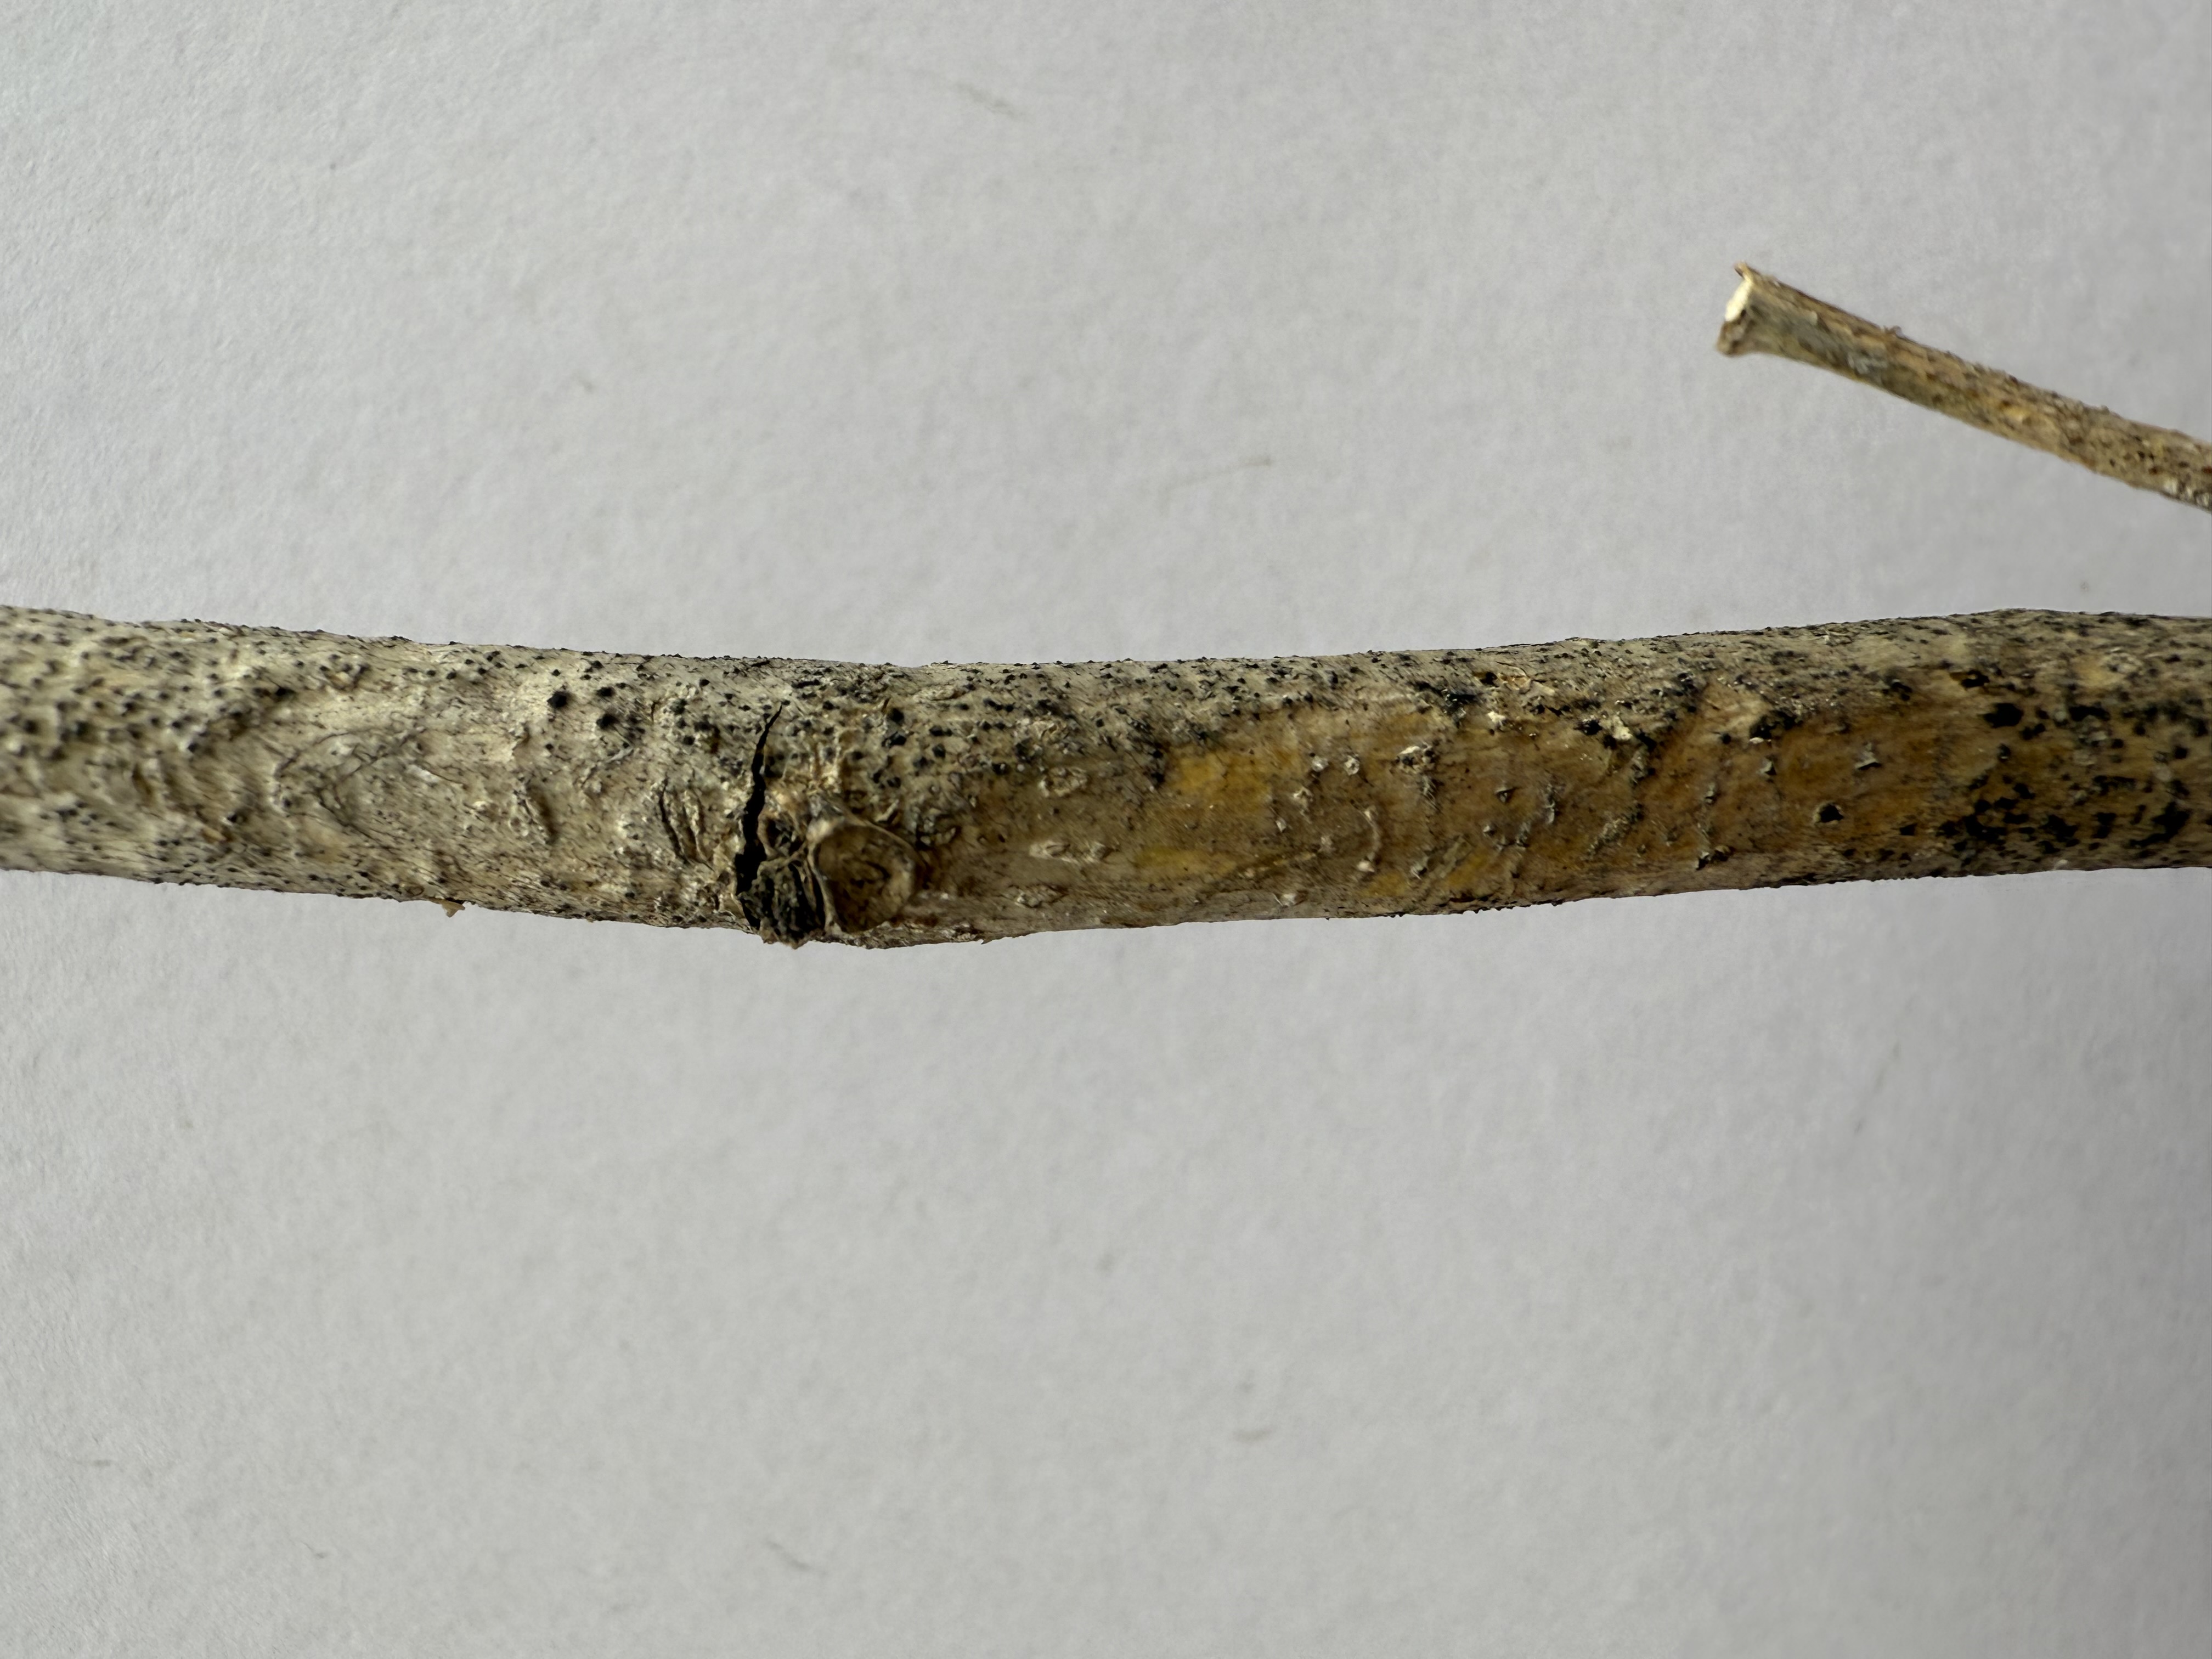
Variety: Austria Everbearing Mulberry